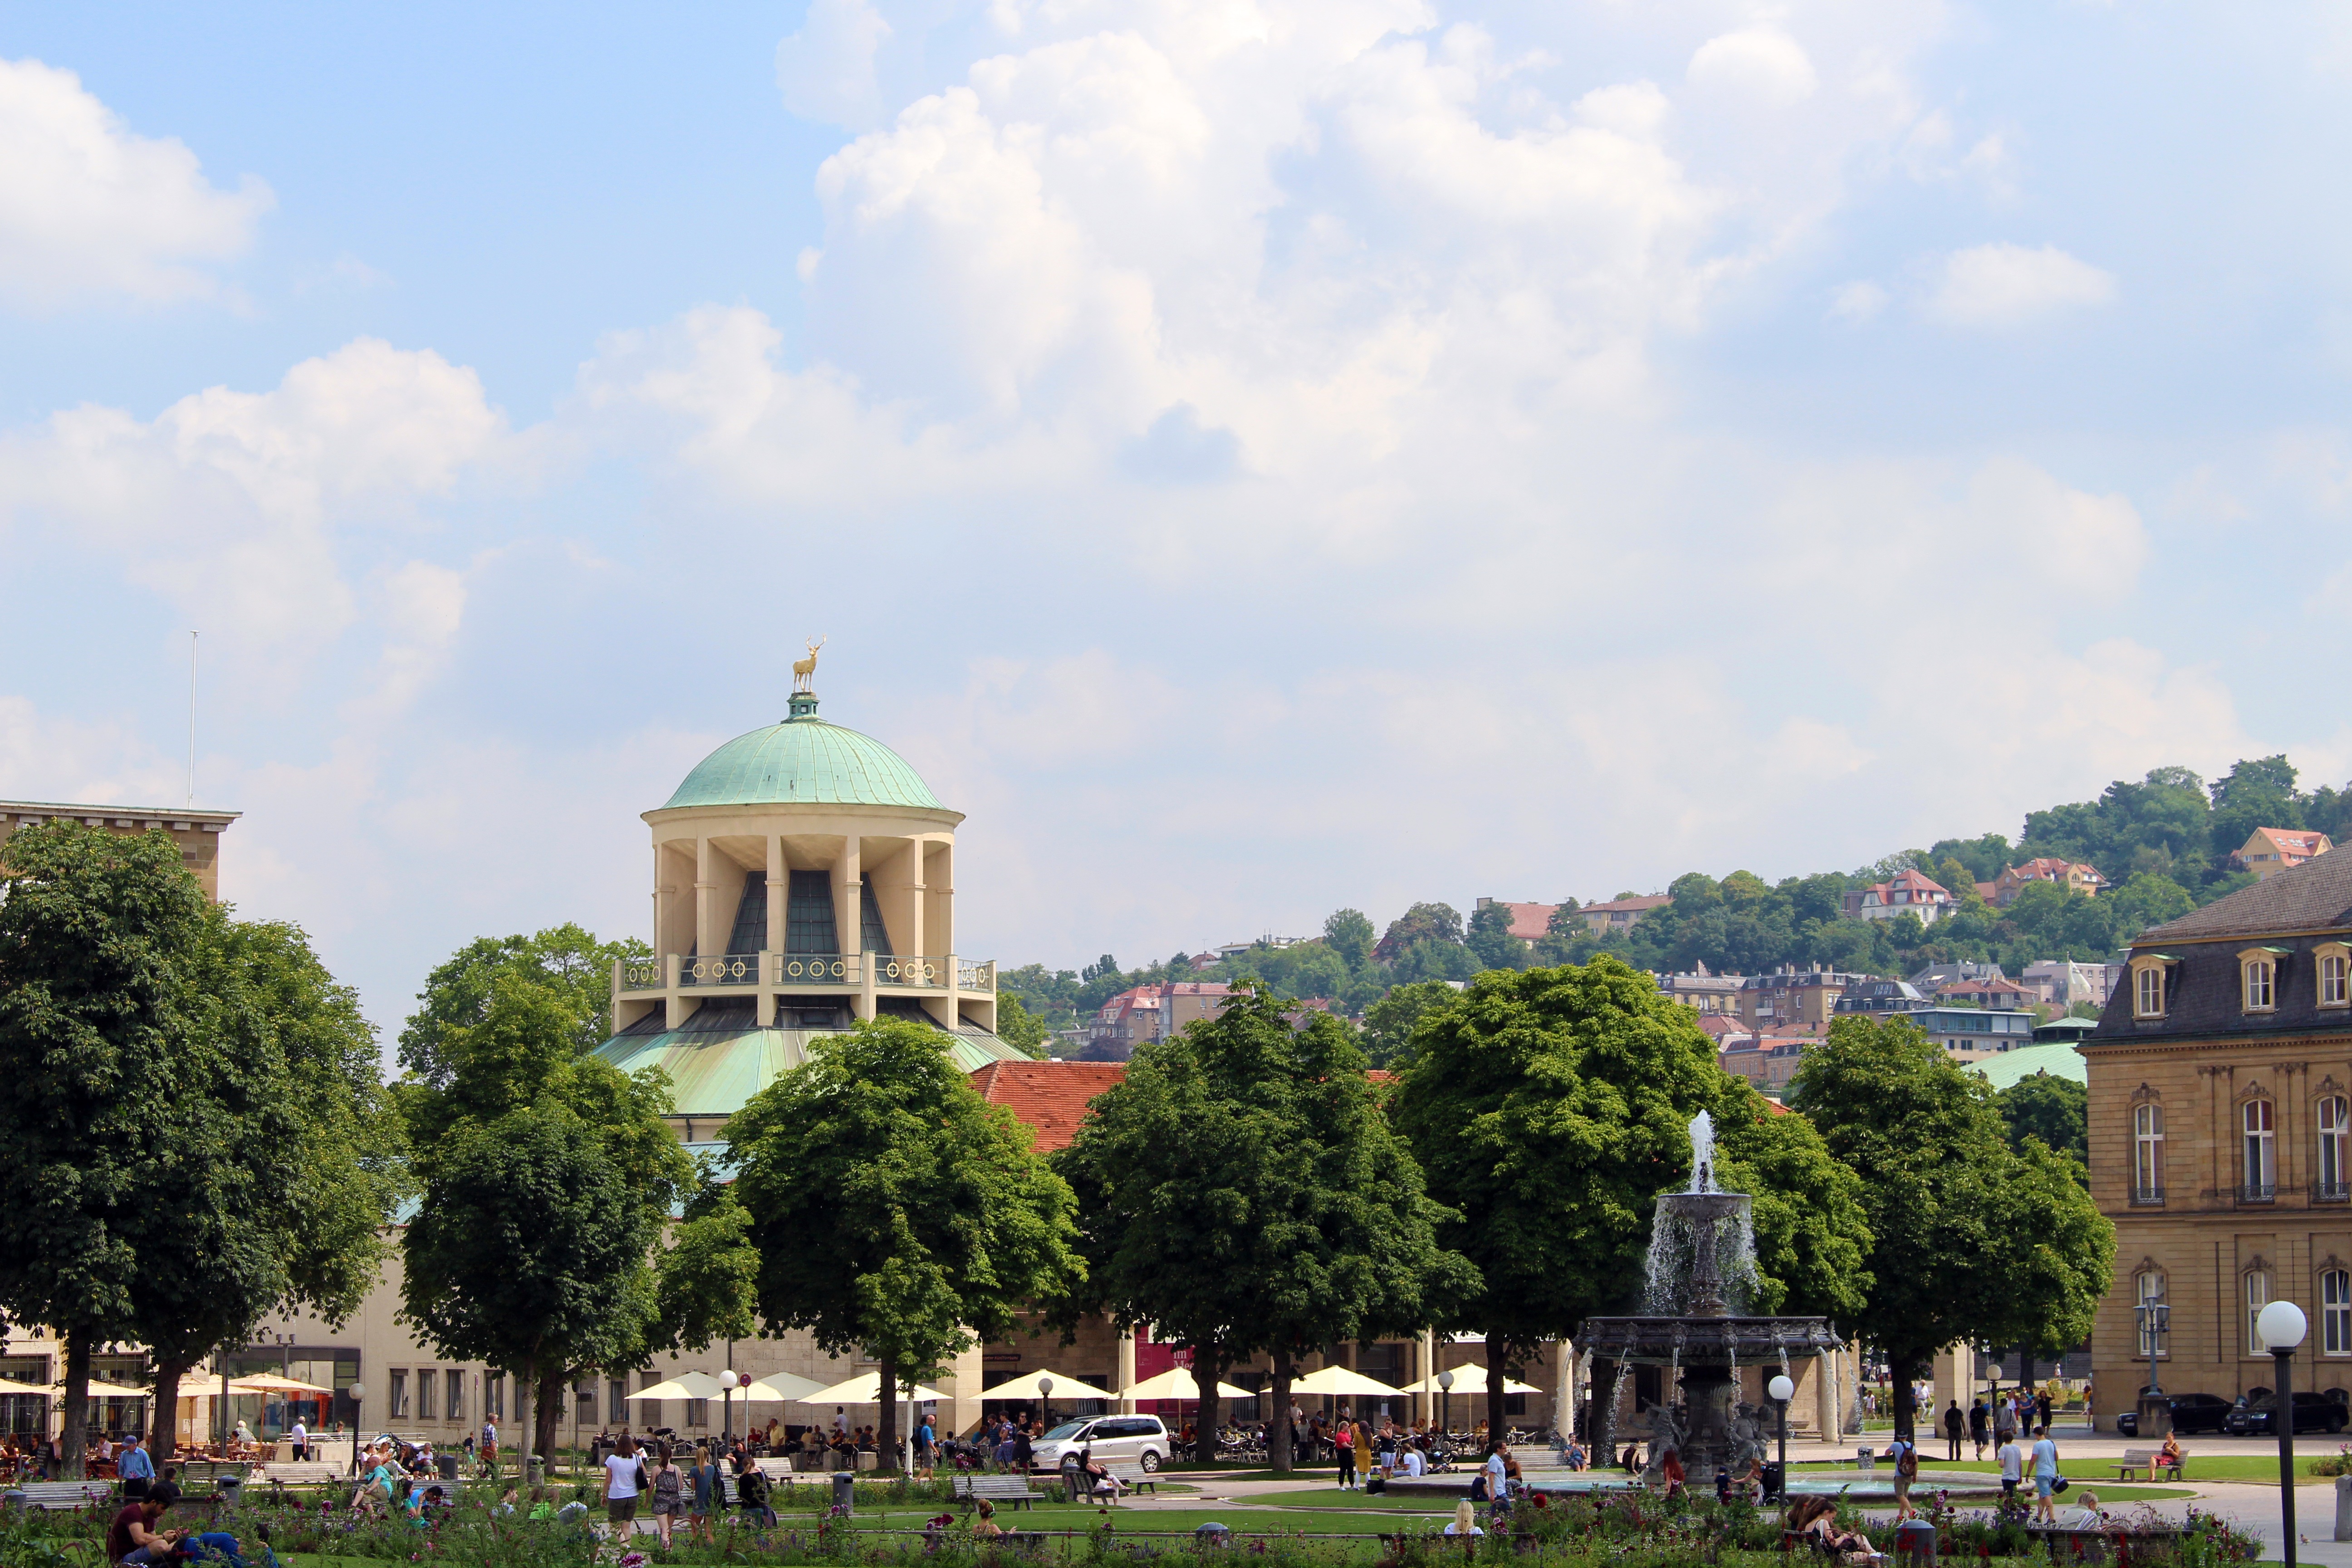
light, architecture, sky, sun, sunlight, town, building, palace, city, summer, peaceful, plaza, castle, landmark, church, garden, place of worship, trees, sunny, clouds, germany, culture, town square, estate, historically, baroque, stuttgart, morning light, back light, schlossgarten, barockschloss, schlossplatzfest, forecourt